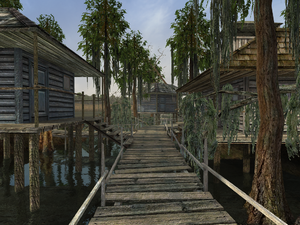
Capture d'écran du jeu Sherlock Holmes : la Nuit des Sacrifiés. Capture prise près de la cabane de ""Champagne"", à la Nouvelle-Orléans. Cela donne une idée du gameplay du jeu."
Frogwares est un studio de développement de jeux vidéo ukrainien fondé en 2000, particulièrement actif dans le domaine du jeu d'aventure où il s'est distingué par sa série de jeux Sherlock Holmes qui connait environ une nouvelle sortie tous les deux ans depuis 2002.
Les Aventures de Sherlock Holmes : La Nuit des sacrifiés est un jeu vidéo d'aventure développé par Frogwares et sorti en France le 23 novembre 2006 sur PC. Le 16 octobre 2008, le jeu a connu une réédition nommée « version remasterisée », apportant de nouvelles fonctionnalités au système de jeu. Étant le troisième volet de la série « Sherlock Holmes » développée par Frogwares, le jeu est parfois désigné par les joueurs sous l'abréviation « Sherlock Holmes 3 » ou « SH3 ».